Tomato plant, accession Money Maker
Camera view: bottom (45 deg); turntable rotation: 0 degrees
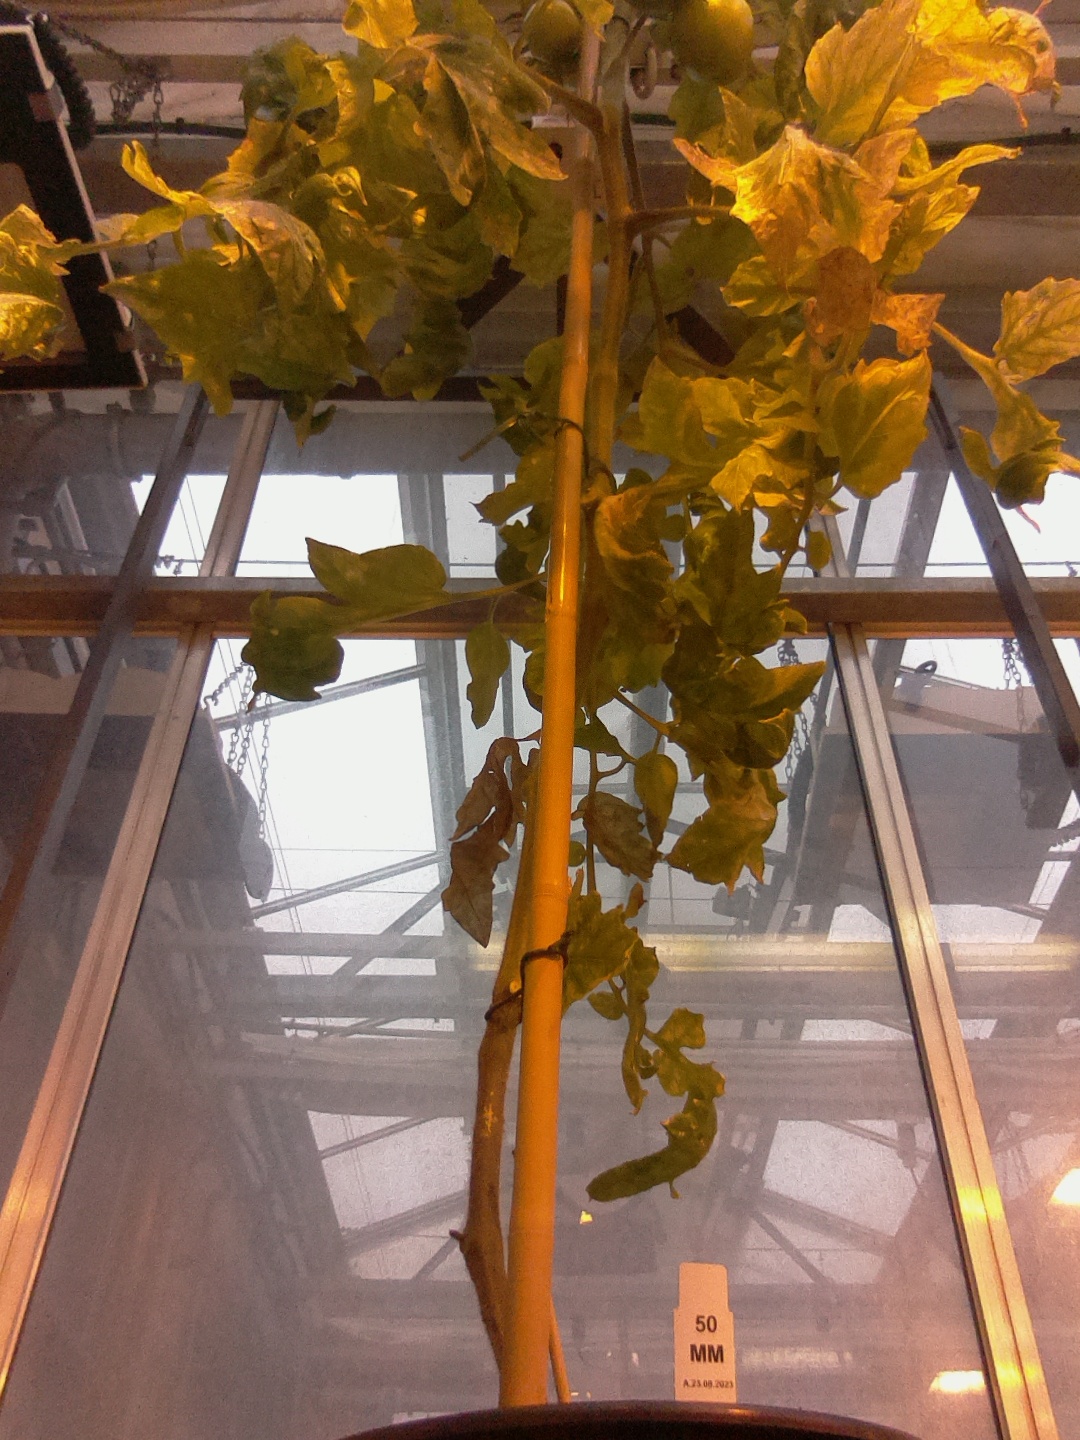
BBCH growth stage 81: 10%-20% of fruits show typical fully ripe color